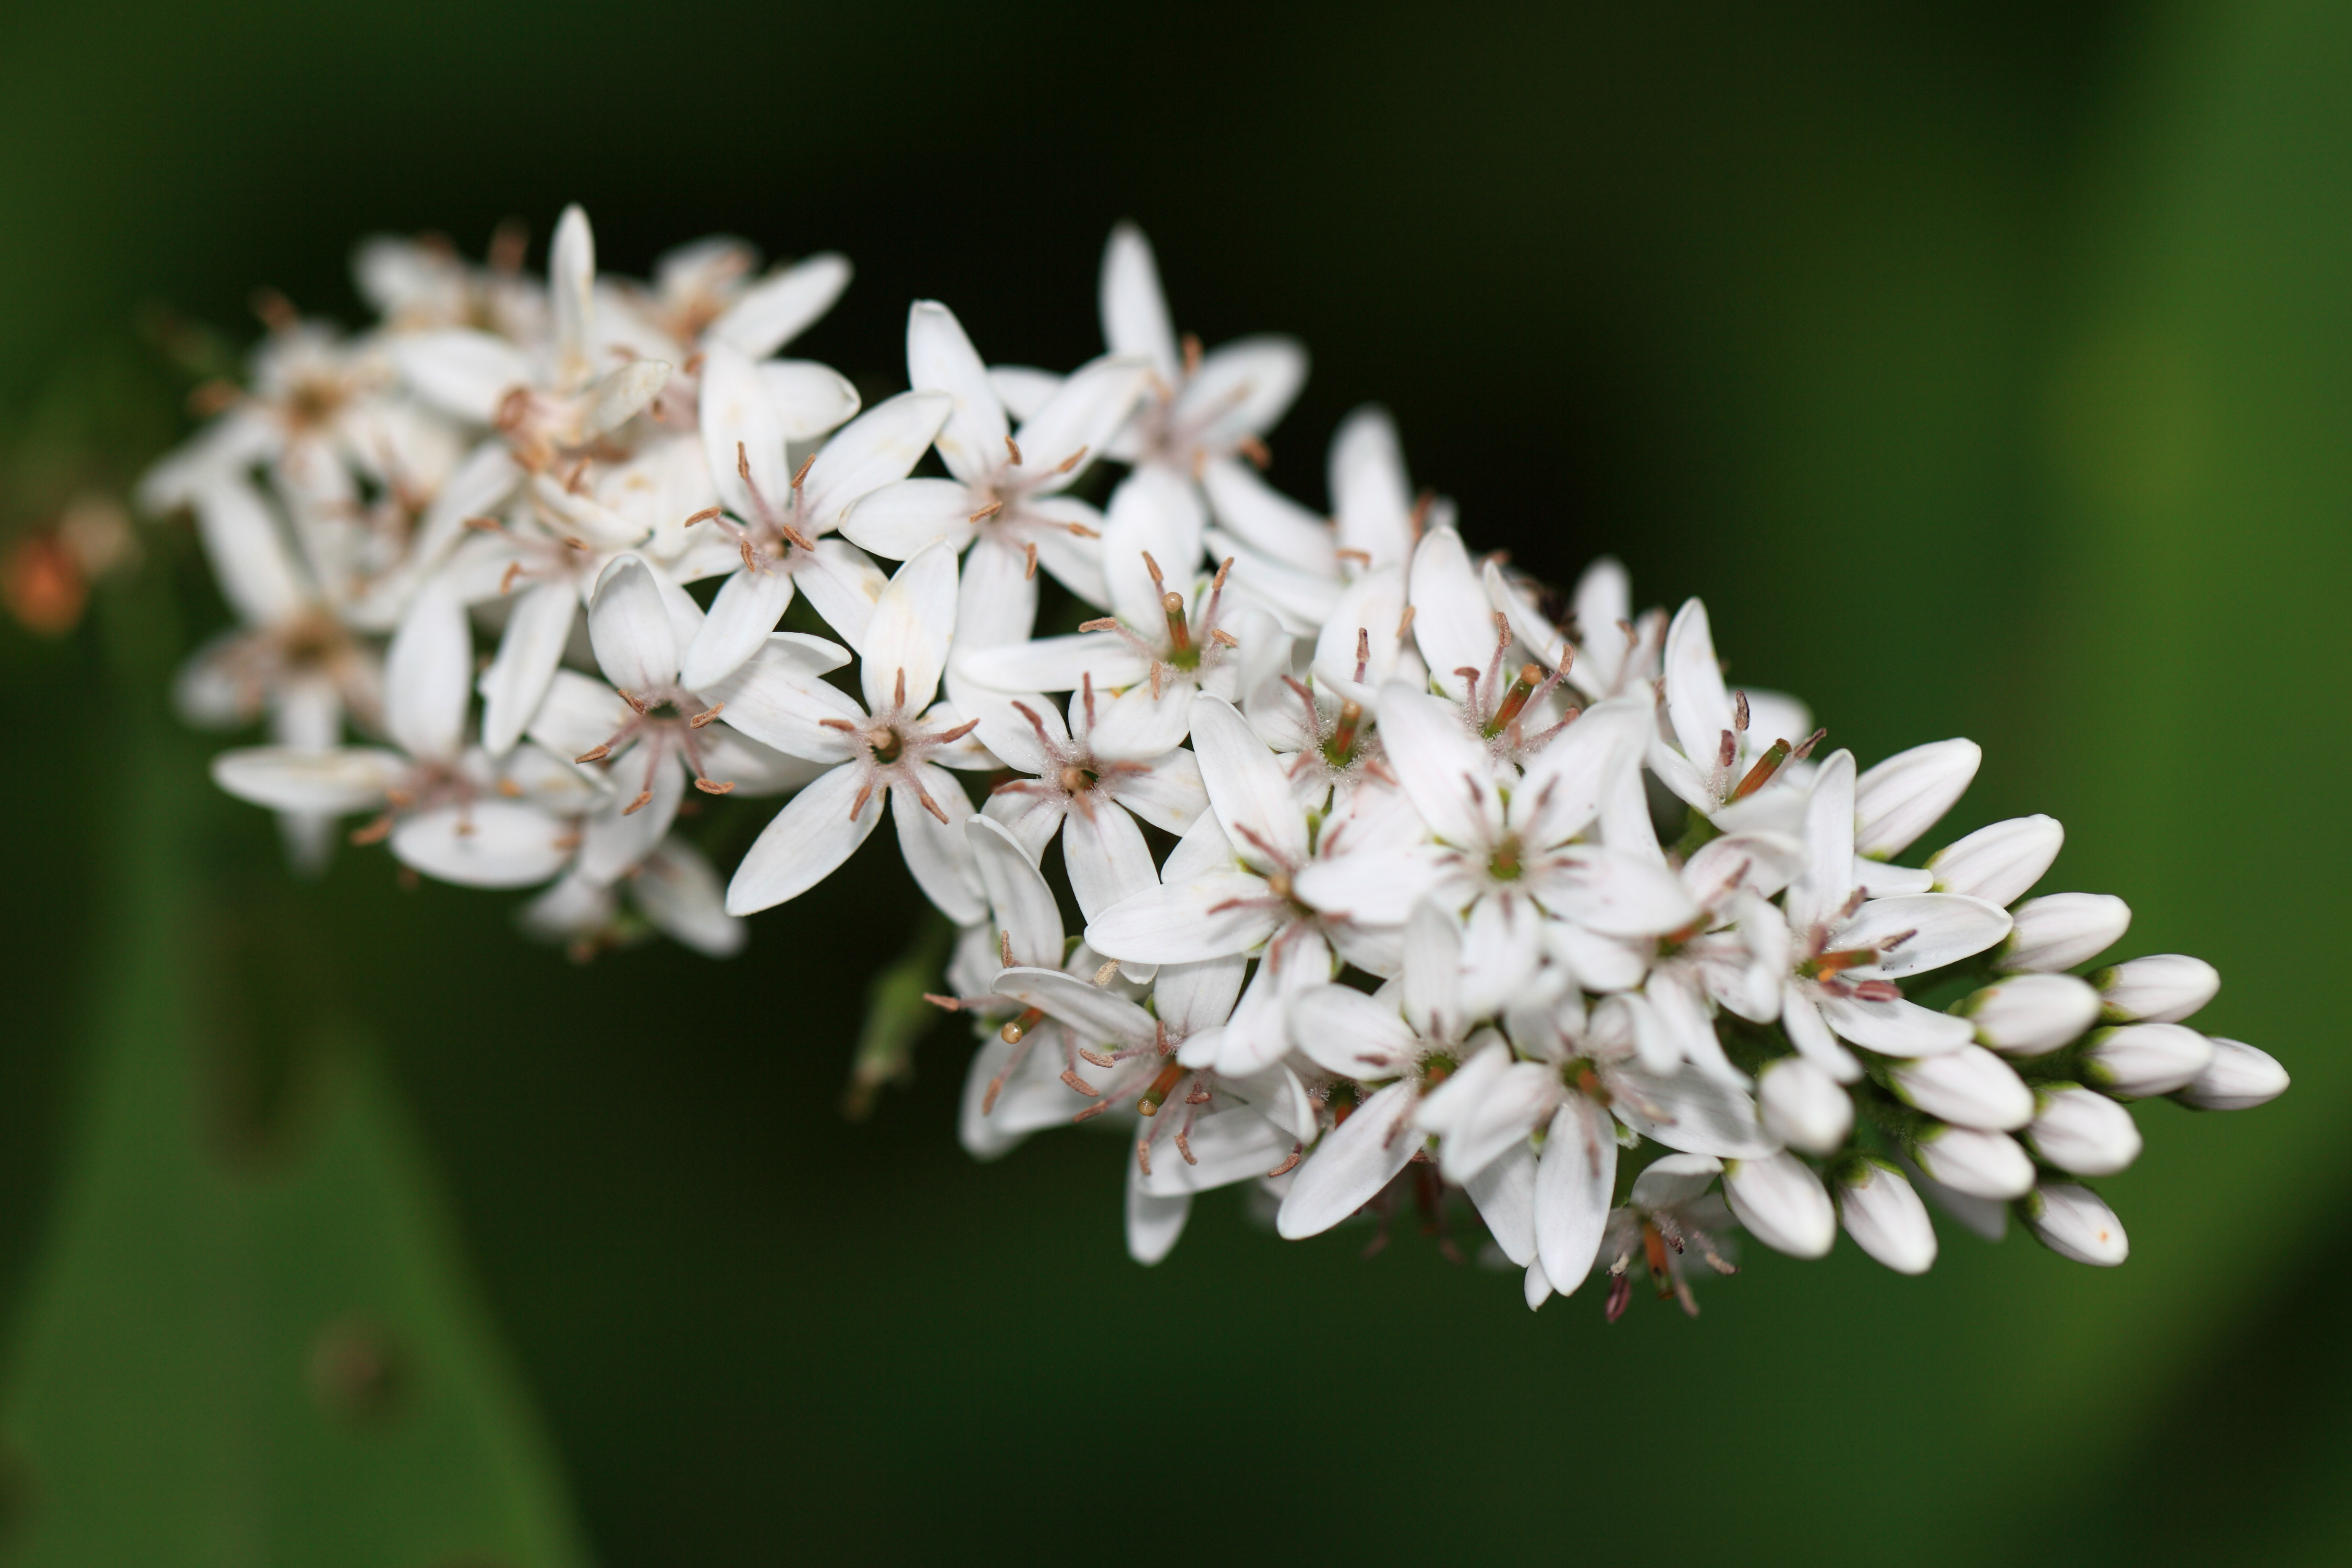
nature, branch, blossom, plant, photography, flower, petal, green, high, produce, botany, flora, wildflower, close up, shrub, 5d, hires, markii, hi, res, resolution, gunma, minakami, hodaigi, macro photography, flowering plant, land plant